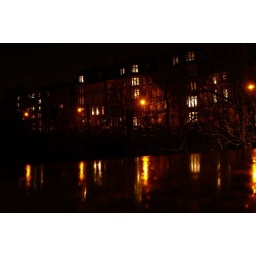
Garrioch Road, Glasgow reflected in stone of Kirklee bridge